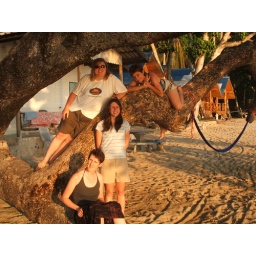
The girls in our group (minus me) on the tree in front of our bungalow.